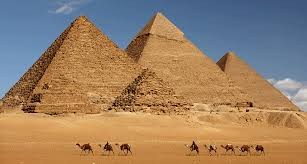
Landmark: Pyramids of Giza